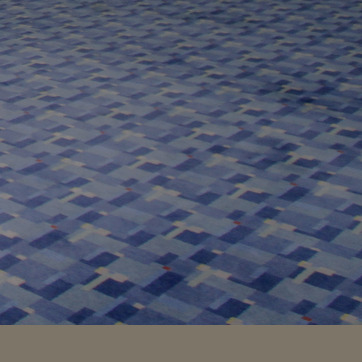
Material: carpet